HMS Northumberland (1798)

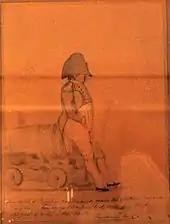
"Napoléon on the ship to Saint Helena", by Denzil O. Ibbetson. Drawn aboard HMS "Northumberland", 1815. Watercolour, ink and pencil.

She received a measure of fame when she transported Napoleon I into captivity on the Island of Saint Helena. Napoleon had surrendered to Captain Frederick Maitland of , on 15 July 1815 and was then transported to Plymouth. Napoleon was transferred in Tor Bay, Devon from "Bellerophon" to "Northumberland" for his final voyage to St. Helena because concerns were expressed about the suitability of the ageing ship. HMS "Northumberland" was therefore selected instead.